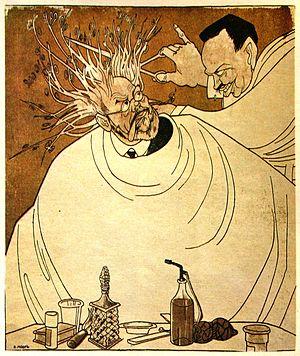
Dimitri Stakhievitch Orlov, connu sous son pseudonyme Dimitri Moor, est un illustrateur, un graphiste, un affichiste et un professeur russe né le 22 octobre 1883 à Novotcherkassk dans l'Empire russe et décédé le 24 octobre 1946 à Moscou, en Union soviétique. Il apparaît également sous le nom de Petro Kälin.